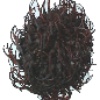
Label: rambutan